Elizabeth of Hungary

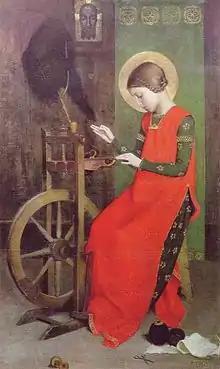
"St. Elizabeth spinning wool for the poor" by Marianne Stokes (1895)

Elizabeth's life changed irrevocably on 11 September 1227 when Louis, en route to join the Sixth Crusade, died of a fever in Otranto, Italy, just a few weeks before the birth of her daughter Gertrude. Upon hearing the news of her husband's death, the 20-year-old Elizabeth reportedly said, "He is dead. He is dead. It is to me as if the whole world died today." His remains were returned to Elizabeth in 1228 and entombed at the abbey of Reinhardsbrunn.